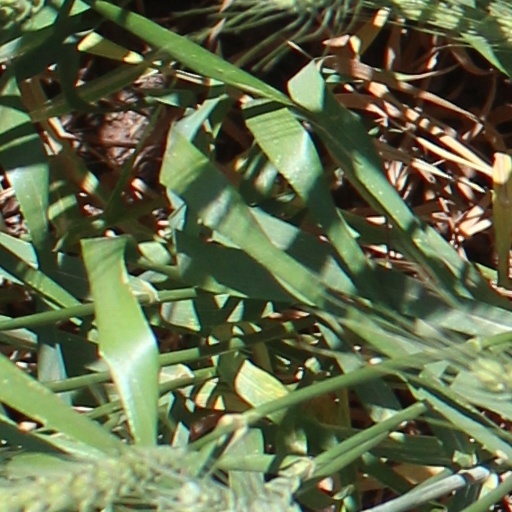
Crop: wheat